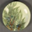
Label: plate